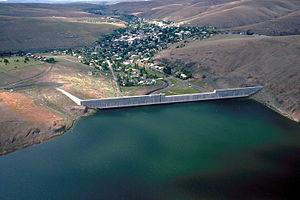
La ville de Heppner est le siège du comté de Morrow, situé dans l'Oregon, aux États-Unis.